Natalie Ann Jamieson

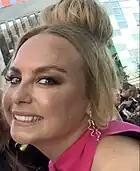
Jamieson in 2023

Natalie Ann Jamieson (born 9 February 1988) is an English actress, known for portraying the role of Amy Wyatt in the ITV soap opera "Emmerdale" from 2019 to 2025.